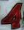
Number: 4